List of London Broncos home grounds

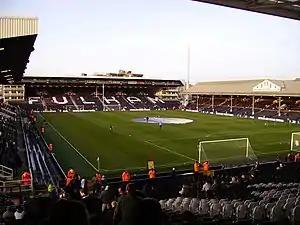

Founded as Fulham RLFC in 1980, the team, then called "Fulham" played their home games at Craven Cottage. Craven Cottage held the team's largest ever home attendance at any ground, with 15,013 for a Challenge Cup game against Wakefield Trinity on 15 February 1981.